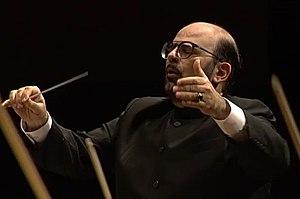
Mýron Michaïlídis est un chef d'orchestre grec, directeur musical général de l’Opéra d’Erfurt et de l’Orchestre Philharmonique d’Erfurt en Allemagne depuis 2018. Il est généralement considéré comme l'un des plus grands chefs d'orchestre grecs actuels.